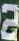
Number: 2